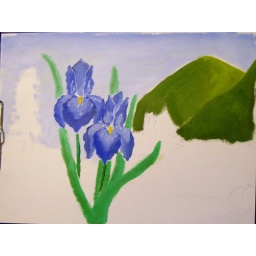
there will be a lake by the hills, some foreground grass and rocks and trees in the midfield.